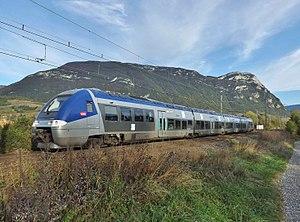
Vue d'une rame B 82500 SNCF arrivant de Chambéry et se dirigeant vers Valence, passant dans la cluse de Chambéry, avec le massif des Bauges en arrière-plan, en Savoie.
Saint-Jeoire-Prieuré est une commune française située dans le département de la Savoie, en région Auvergne-Rhône-Alpes.